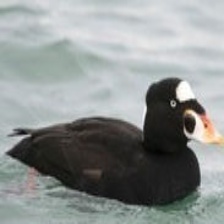
Species: SURF SCOTER
Scientific name: MELANITTA PERSPICILLATA
ImageNet parent category: drake